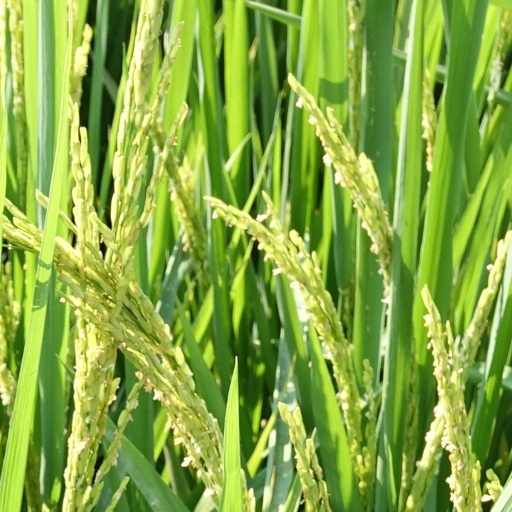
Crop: rice